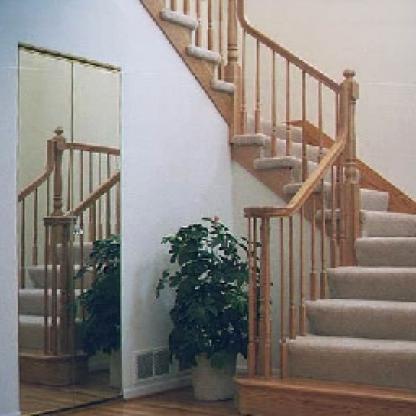
Scene: Indoor